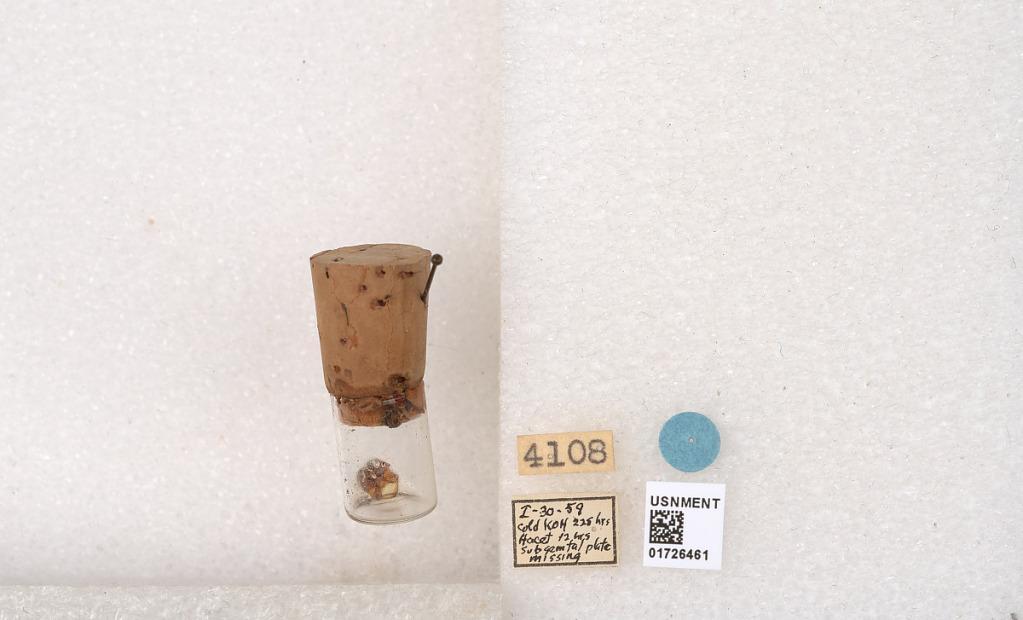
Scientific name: Xylocopa (Neoxylocopa) grisescens Lepeletier
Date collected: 1959-1-30